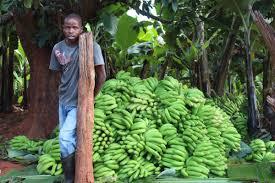
Mkulima amesimama kando ya ndizi mingi za kijani kibichi zilizovunwa na kupangwa vizuri. Anaonekana kufurahia mapato haya. Kuna migomba mingi iliyopandwa na kunawiri vizuri. Ndizi hizi zimepangwa kwenye matawi ya migomba ili kuzuia uchafu.